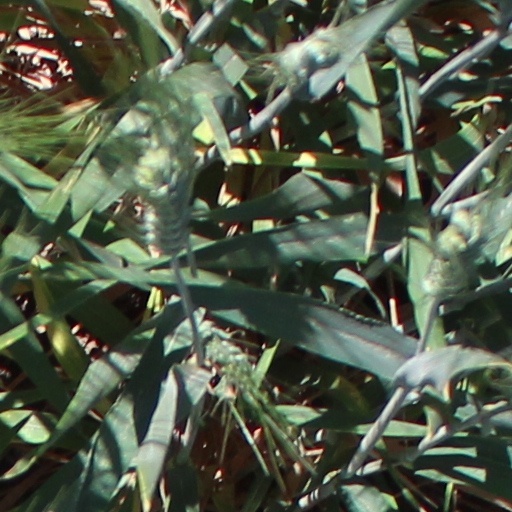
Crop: wheat